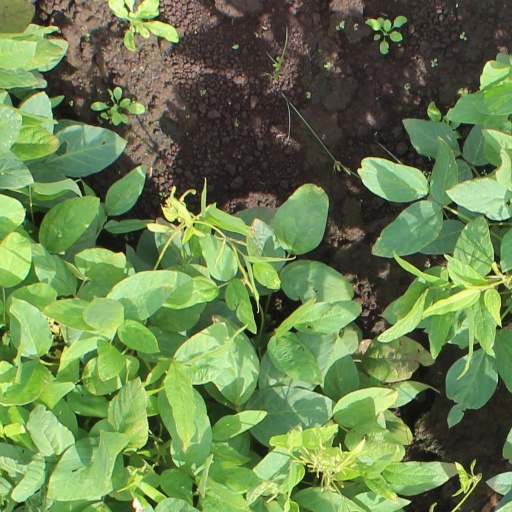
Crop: soybean